Maastoren

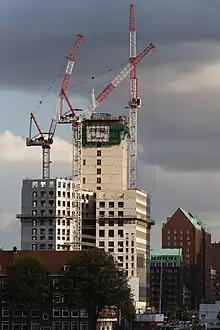
The Maastoren under construction in October 2008

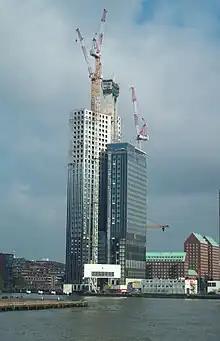
The Maastoren under construction in April 2009

When the Dutch branch of Deloitte wanted a new headquarters, it chose for the current location of the Maastoren. Later, AKD stepped into the project as well. Both companies chose OVG as the developer of the new office building. Dam & Partners Architecten designed the Maastoren with Odile Decq Benoit Cornette. Also, engineering firm Zonneveld and the company Techniplan Adviseurs were involved in the developing process. Besix was the main contractor, and received €67 million for building the Maastoren.